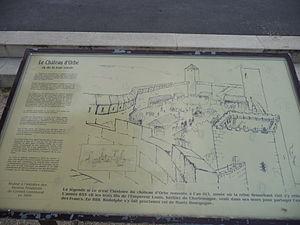
Orbe.